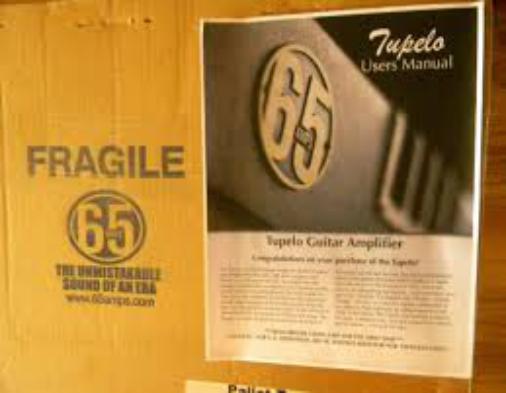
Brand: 65amps
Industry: Electronic